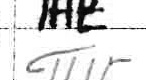
Label: the